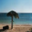
Label: palm_tree